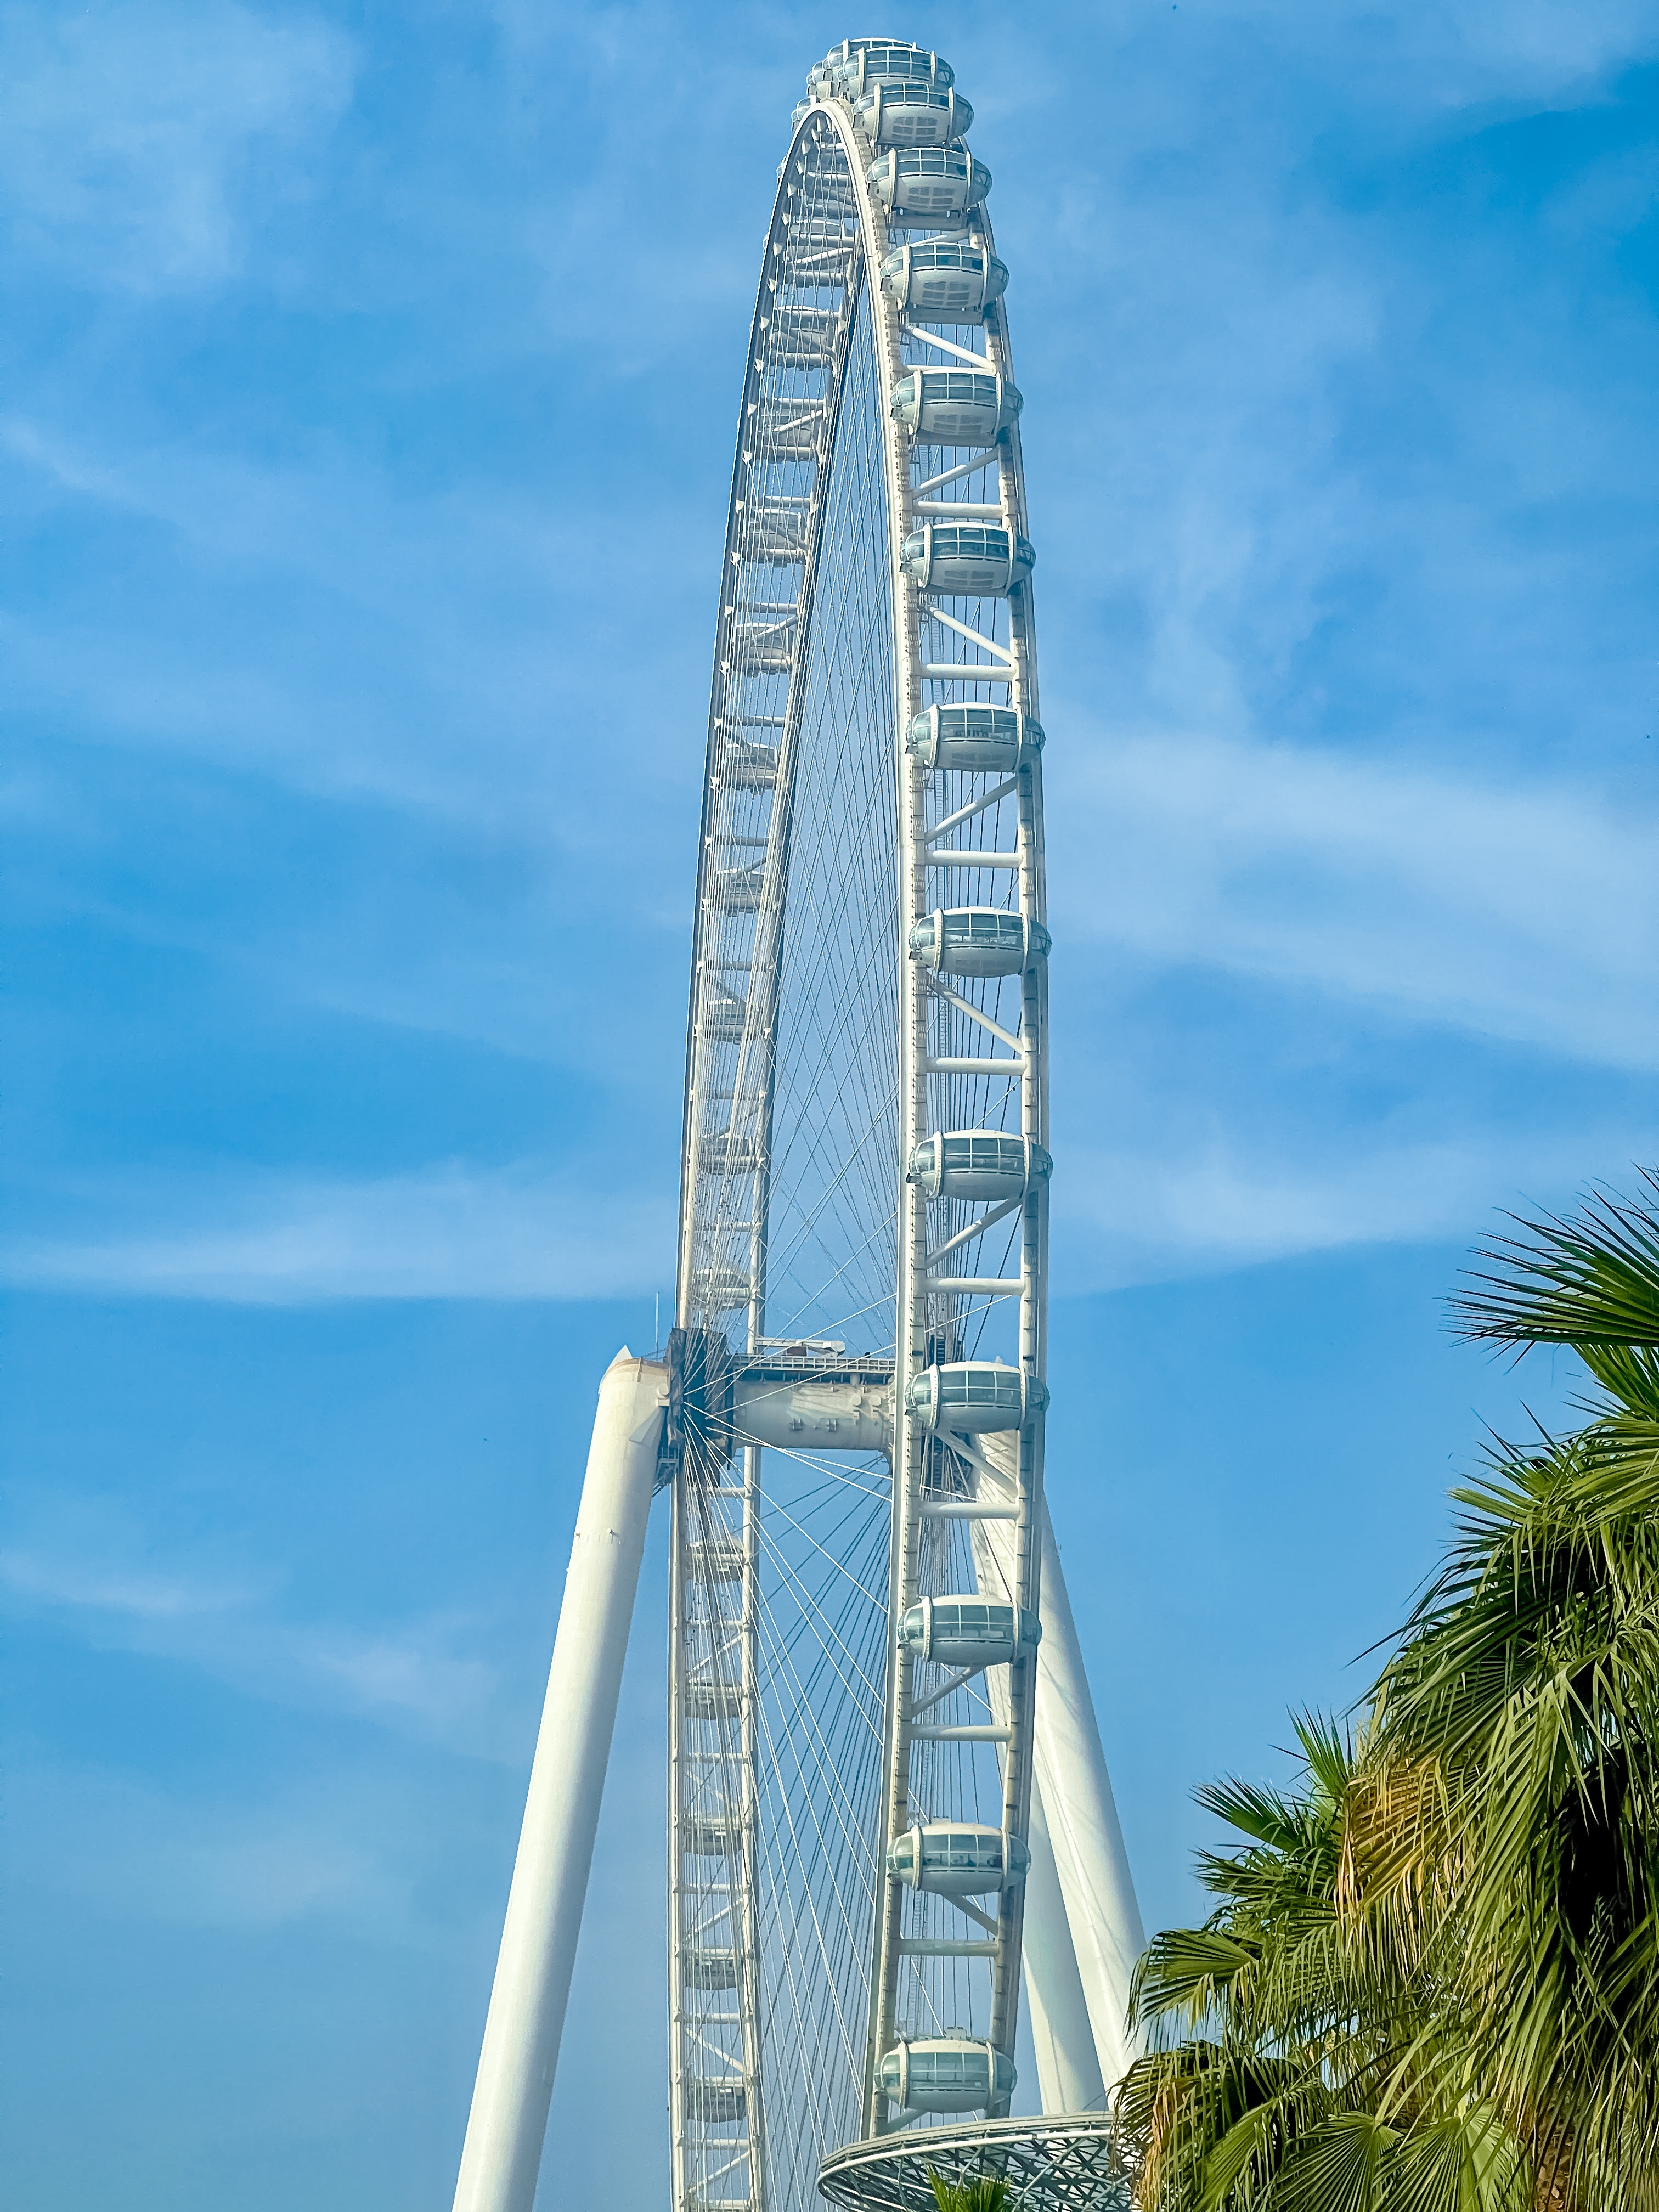
butterfly, cloud, sky, wheel, ferris wheel, tree, recreation, pole, amusement ride, roller coaster, terrestrial plant, leisure, nonbuilding structure, city, engineering, automotive wheel system, electric blue, palm tree, fun, building, amusement park, public utility, auto part, tourist attraction, spoke, tower block